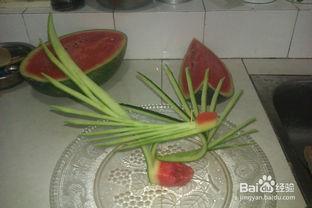
Label: trash